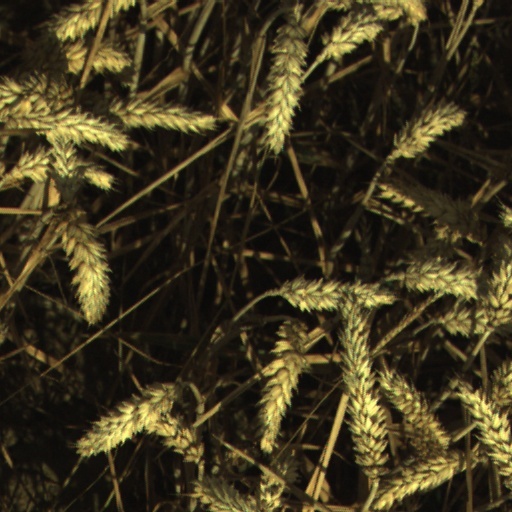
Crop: wheat